Thérèse Levasseur

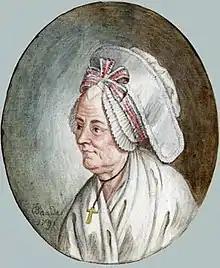
"Marie Thérèse Levasseur Veuve de Jean Jacques Rousseau", by Johann Michael Baader, aquarelle, 1791.

Marie-Thérèse Levasseur (21 September 1721 – 12 July 1801; also known as "Thérèse Le Vasseur", "Lavasseur") was the domestic partner, mistress, wife and widow of Genevan philosopher Jean-Jacques Rousseau.